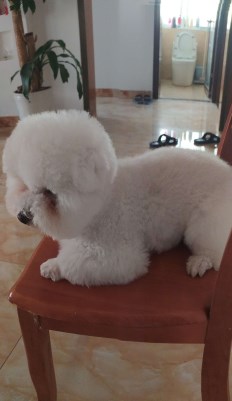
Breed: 3083-n000117-Bichon_Frise